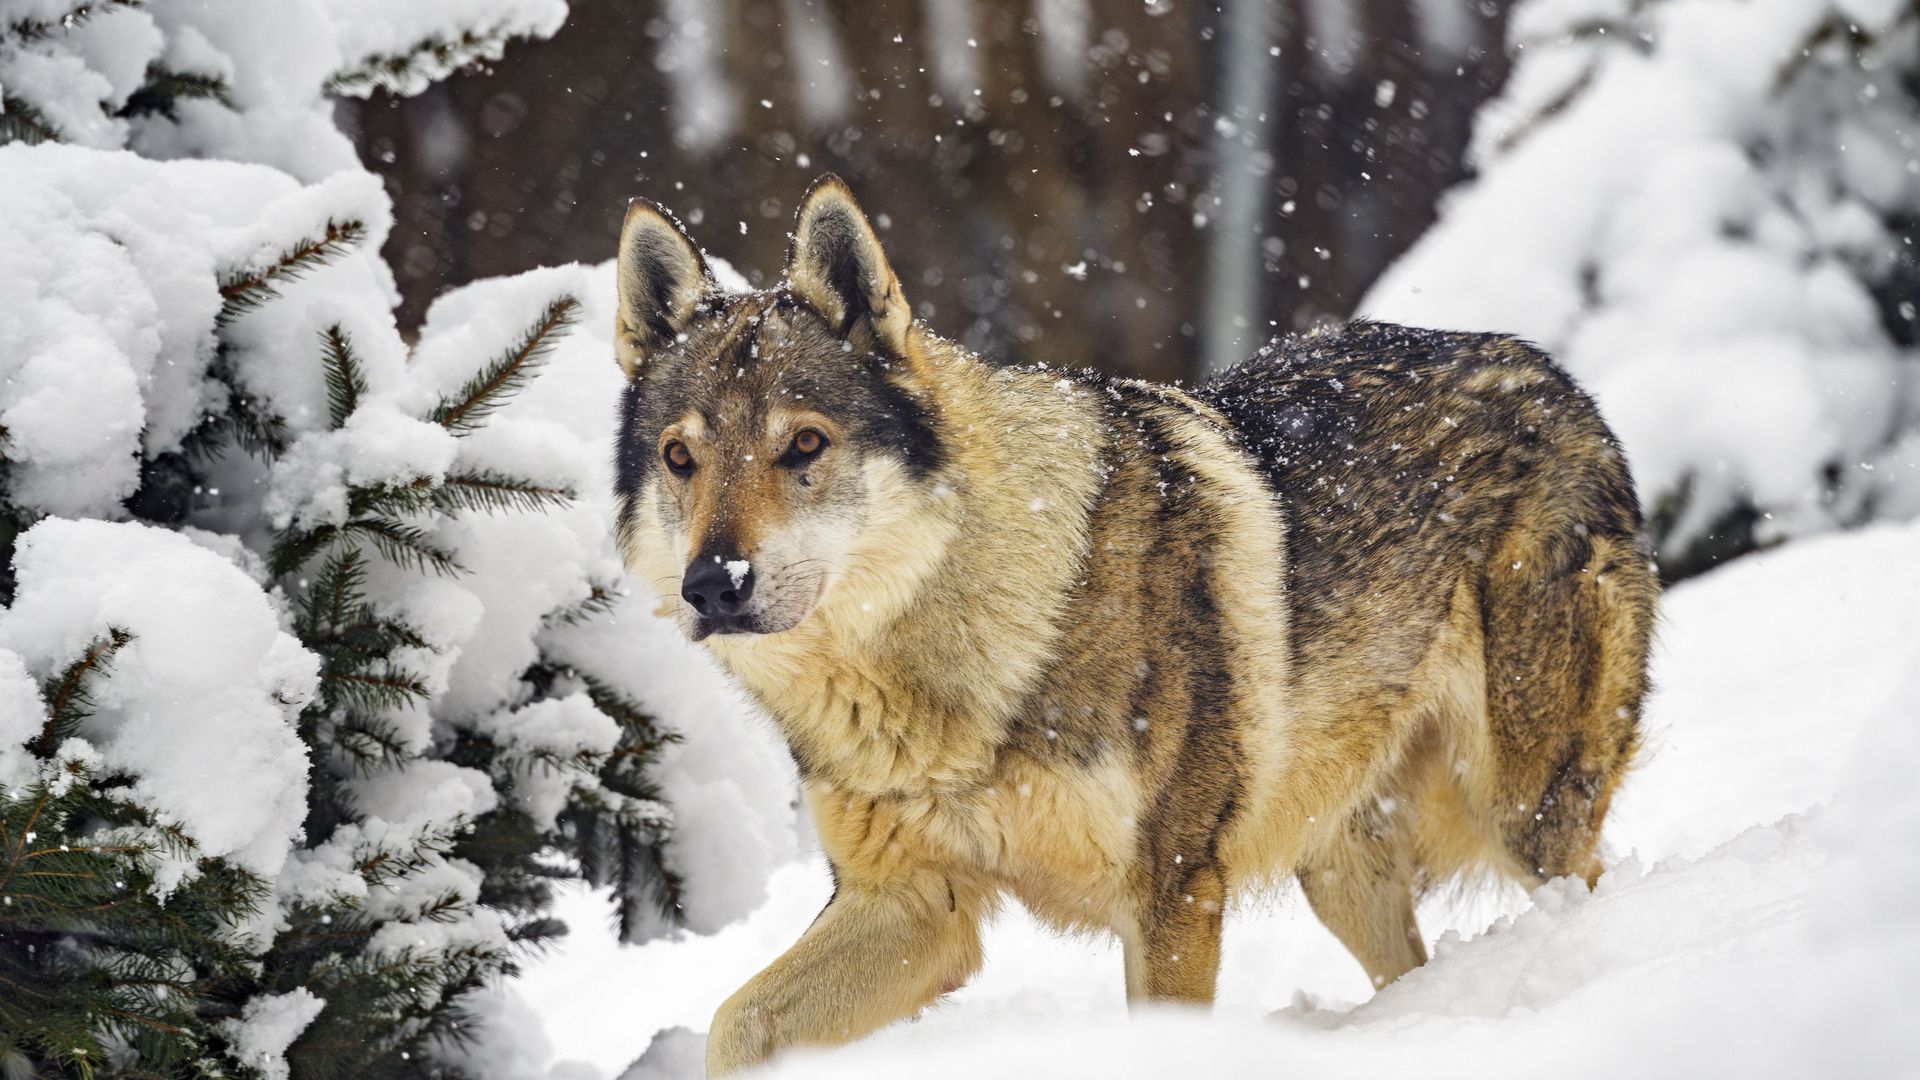
wolf, predator, animal, winter, snow, full hd, hdtv, fhd, 1080p, dog, carnivore, dog breed, plant, freezing, tree, snout, terrestrial animal, fox, canis, fur, whiskers, canis lupus tundrarum, canidae, red wolf, sporting group, working dog, wildlife, tail, arctic, Northern hardwood forest, twig